Falling (2015 film)

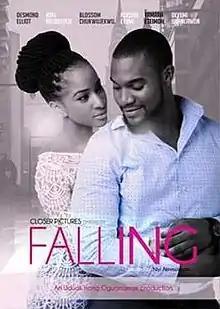
Theatrical release poster

Falling is a 2015 Nigerian romantic drama film written and produced by Uduak Isong Oguamanam, and directed by Niyi Akinmolayan. It stars Desmond Elliot, Blossom Chukwujekwu, Adesua Etomi, Kunle Remi, Tamara Eteimo, and Kofi Adjorlolo.